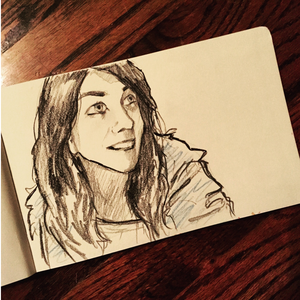
Maggie Stiefvater, née le 18 novembre 1981 à Harrisonburg en Virginie, est une auteure et une illustratrice américaine de fantasy urbaine. Elle exerce les métiers de serveuse, professeure de calligraphie.